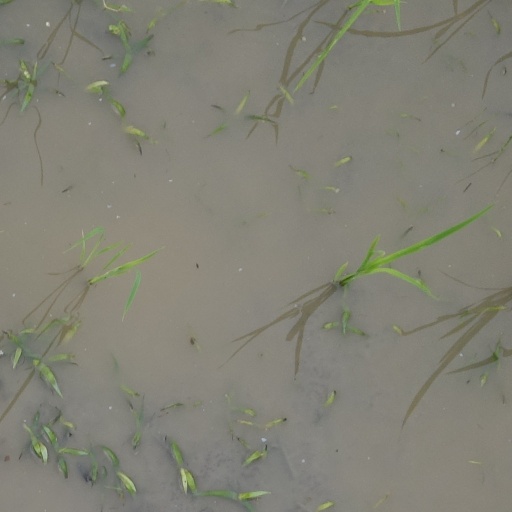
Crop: rice